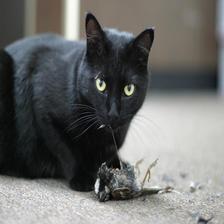
Species: cat
Breed: Bombay